Metrorail (Miami-Dade County)

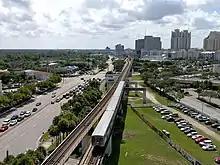
Metrorail departing Dadeland North station and heading towards Dadeland South station

Metrorail runs from the northwest in Medley through Hialeah, into the city of Miami, the downtown area, through Coral Gables and South Miami, and ending in southwest Miami-Dade at Dadeland Mall. There are 23 accessible Metrorail stations, one about every . Metrorail connects to the Metromover system at and stations and to South Florida's Tri-Rail suburban commuter rail system at the Tri-Rail station (see below).